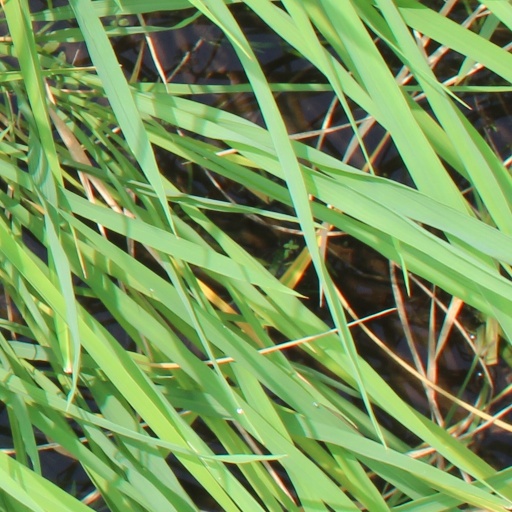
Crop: rice